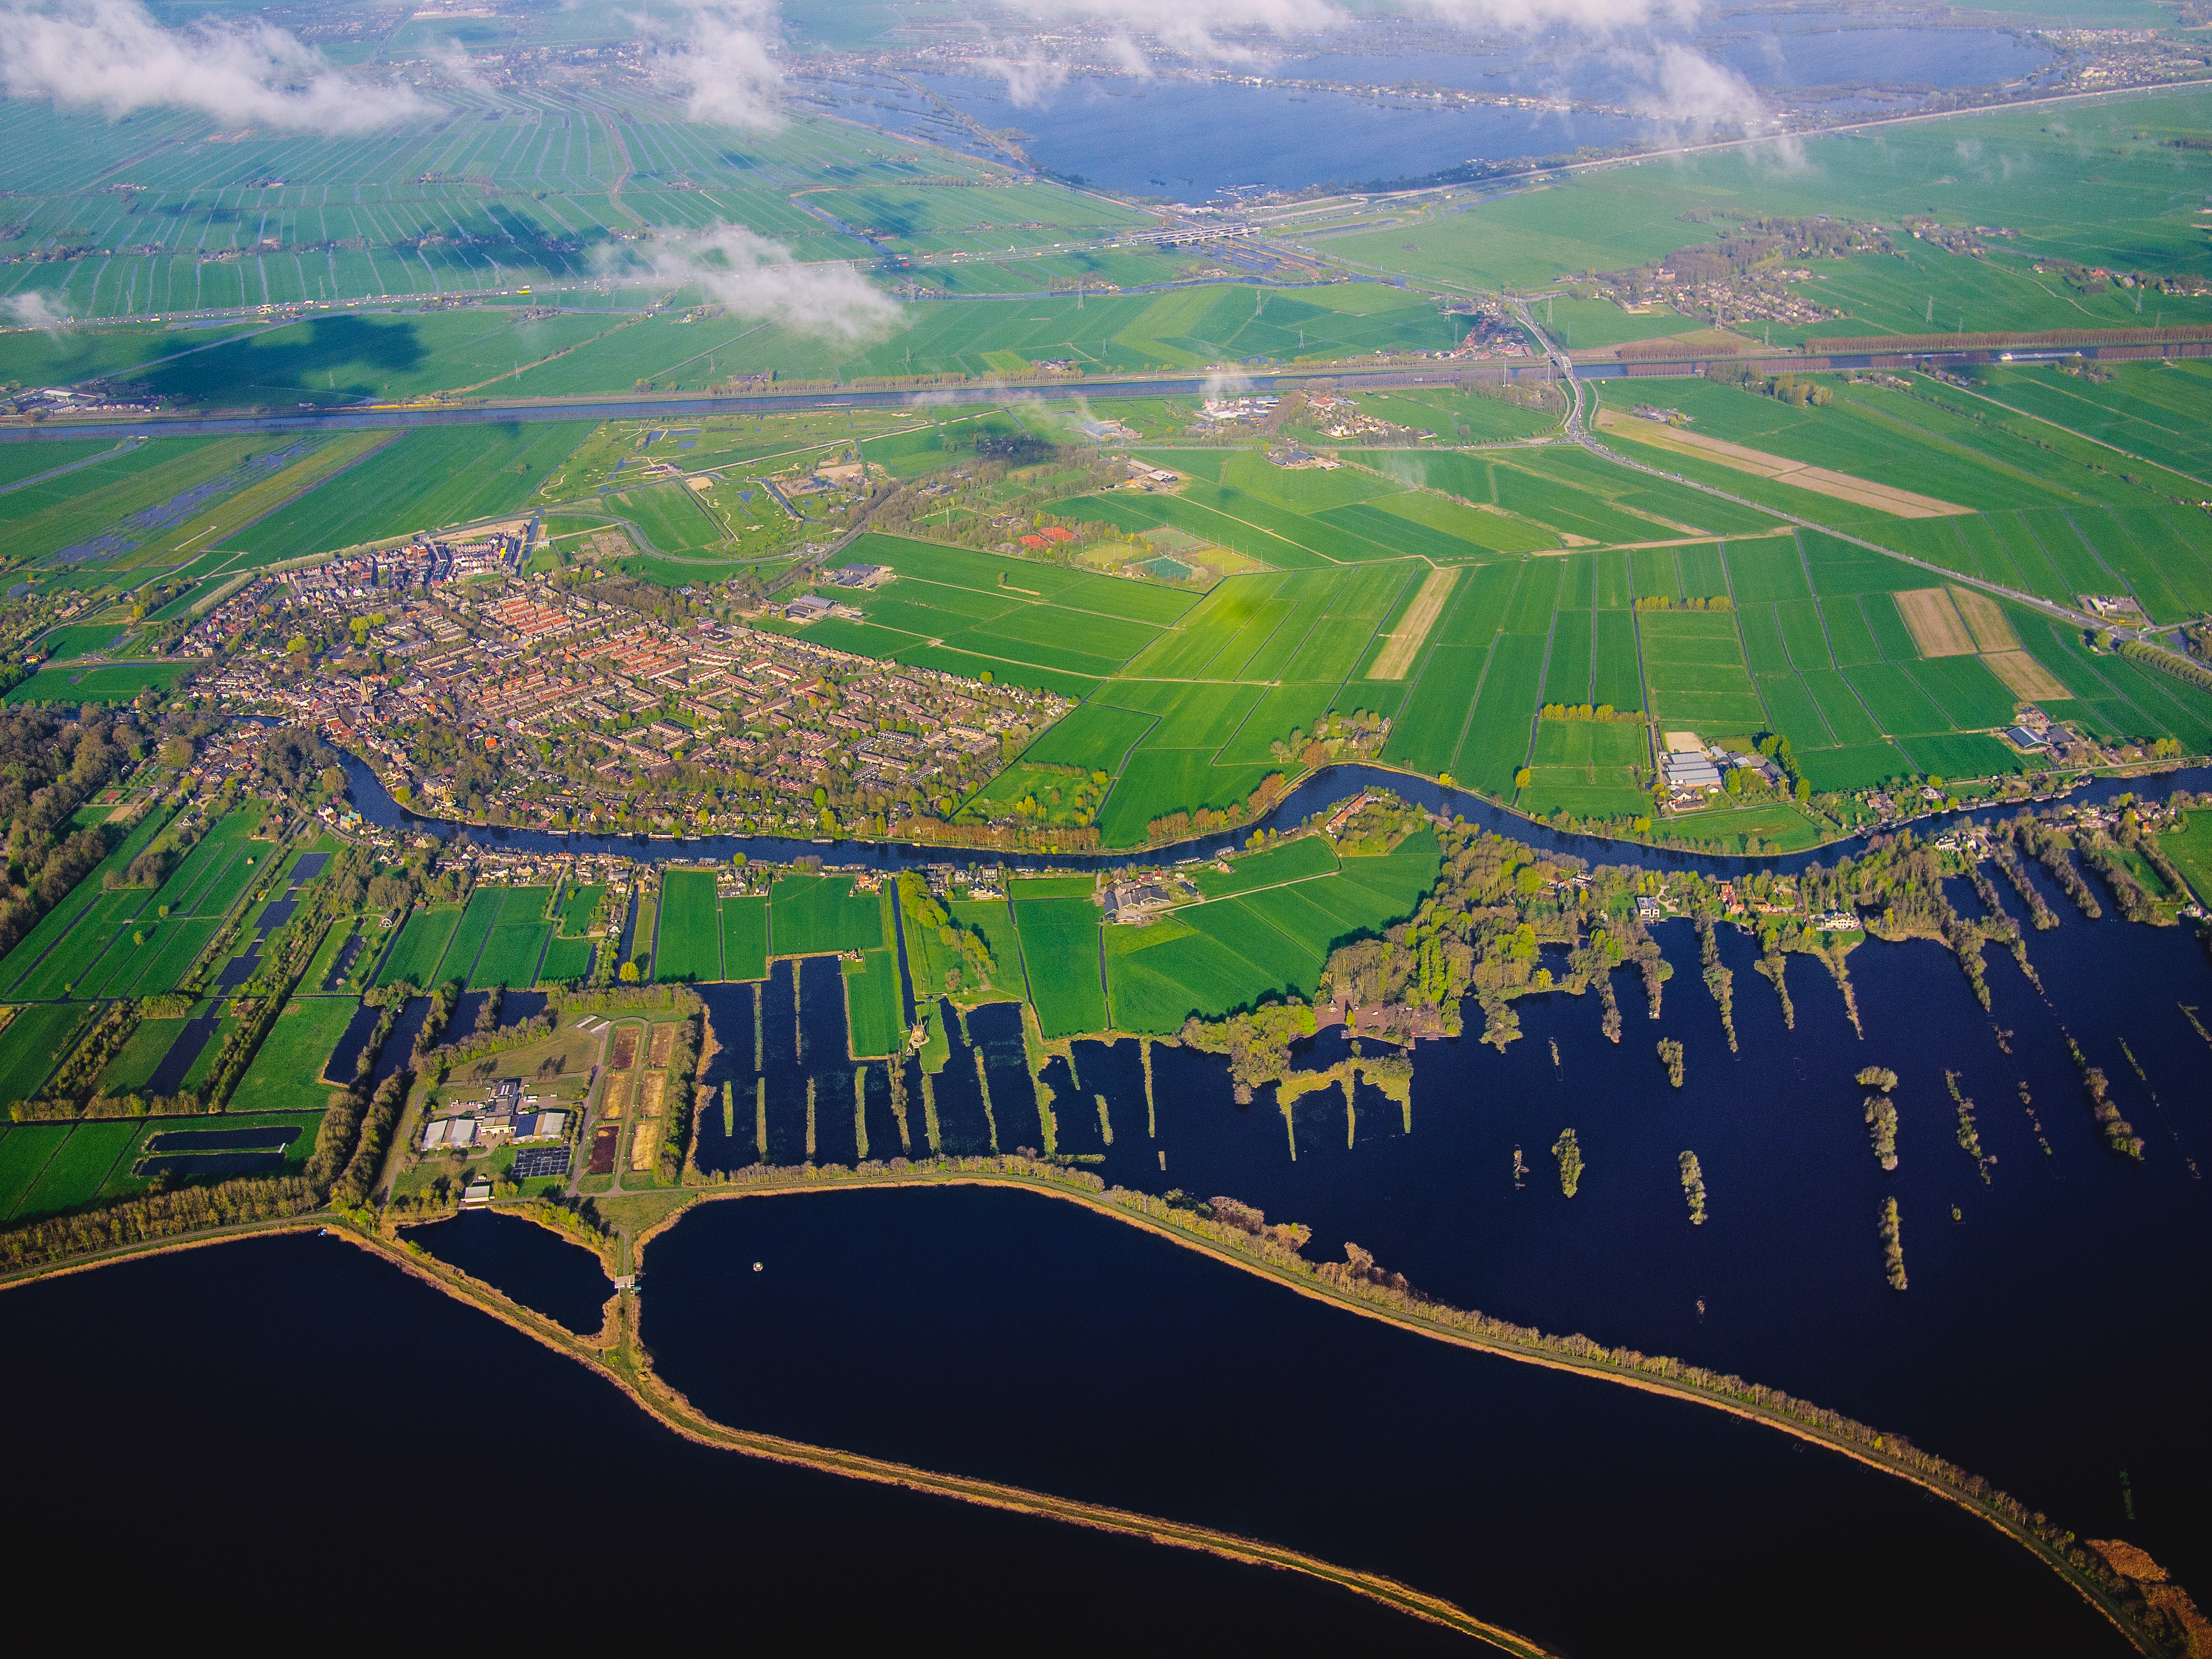
landscape, structure, field, photography, reservoir, agriculture, stadium, plain, plateau, race track, bird's eye view, aerial photography, atmosphere of earth, sport venue